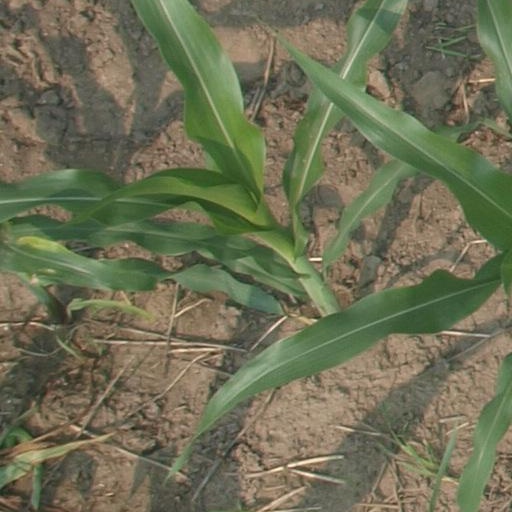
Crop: maize; corn